Chase De Jong

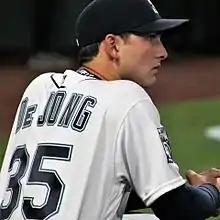
De Jong with the Seattle Mariners

Chase Louis De Jong (born December 29, 1993) is an American professional baseball pitcher who is a free agent. De Jong was drafted by the Toronto Blue Jays in the 2nd round of the 2012 Major League Baseball draft. He has previously played in Major League Baseball (MLB) for the Seattle Mariners, Minnesota Twins, Houston Astros, and Pittsburgh Pirates. He throws a fastball, cut fastball, slider, curve, and change-up.